Yanaca

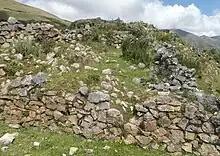
Ruins of a house in Tunay Q'asa village

Yanaca is a group of ancient, pre-Incan towns located in Peru in Apurimac Region, Aymaraes Province, Yanaca District. These towns were located in the area surrounding the present-day town of Yanaca in the Andes mountain range, between the Quechua and Suni regions.